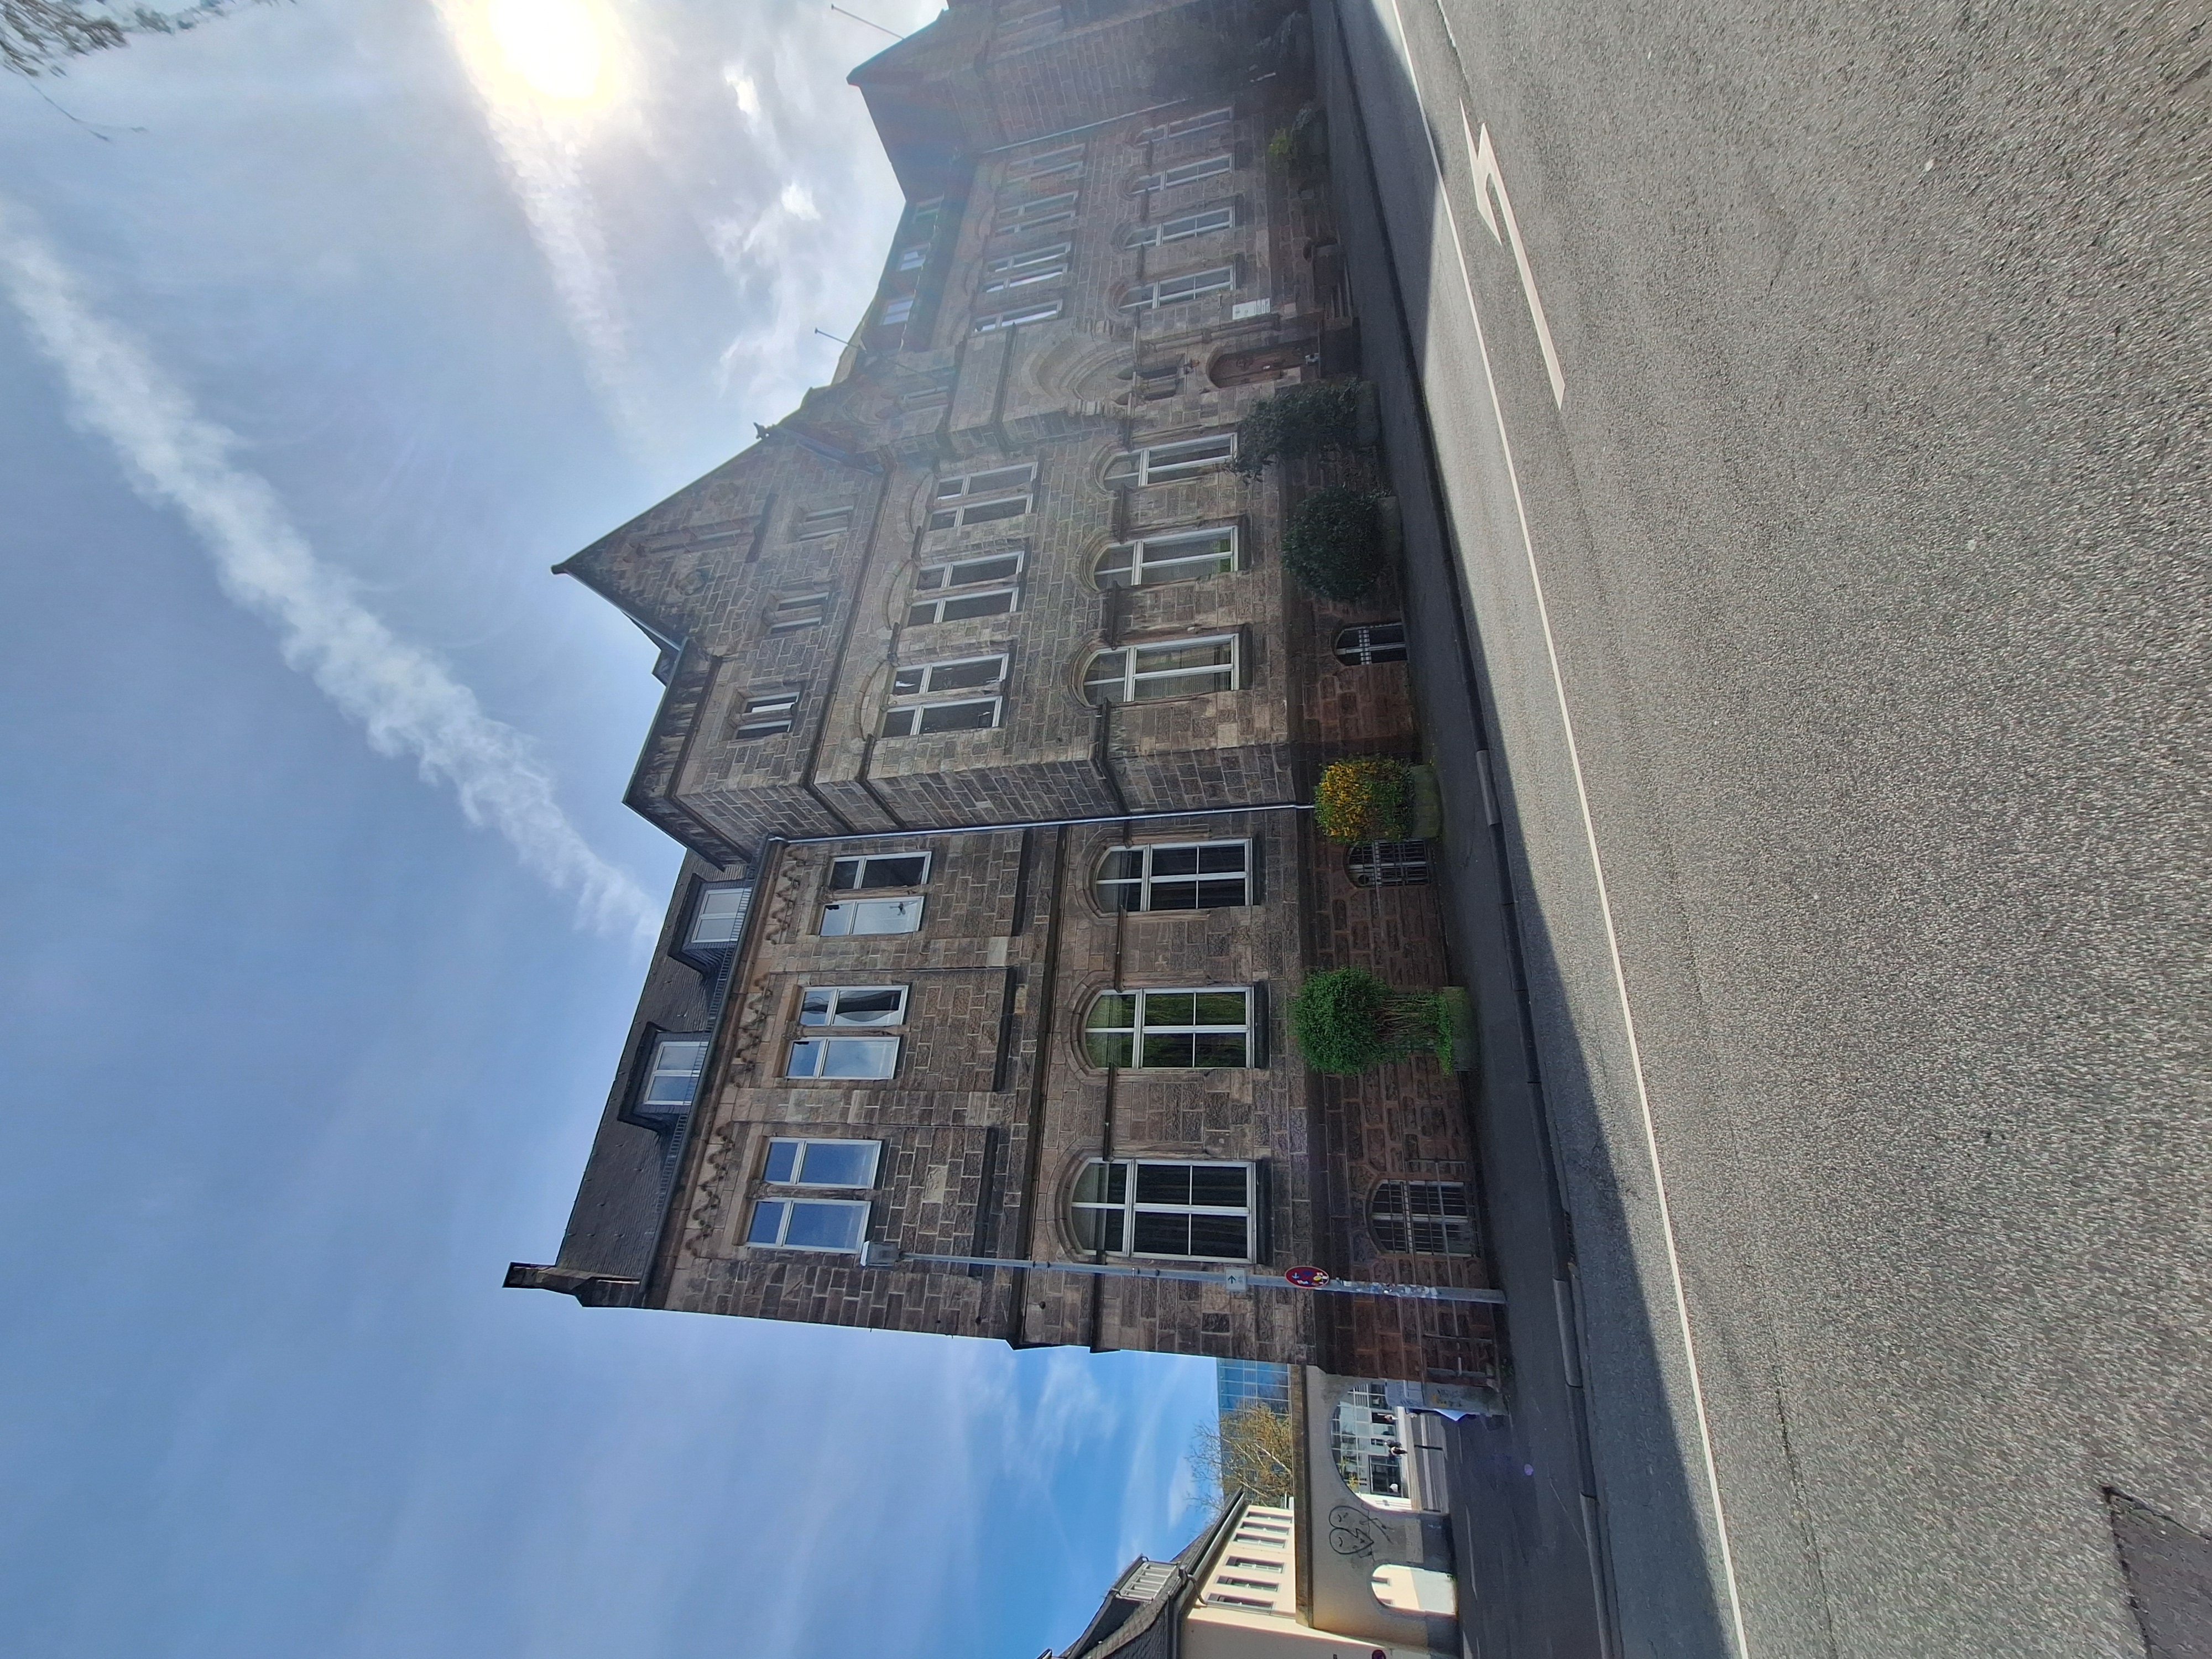
Building: Deutschhausstraße 1